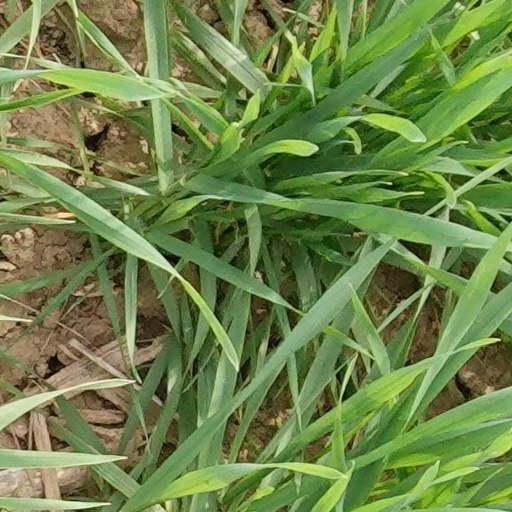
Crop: wheat